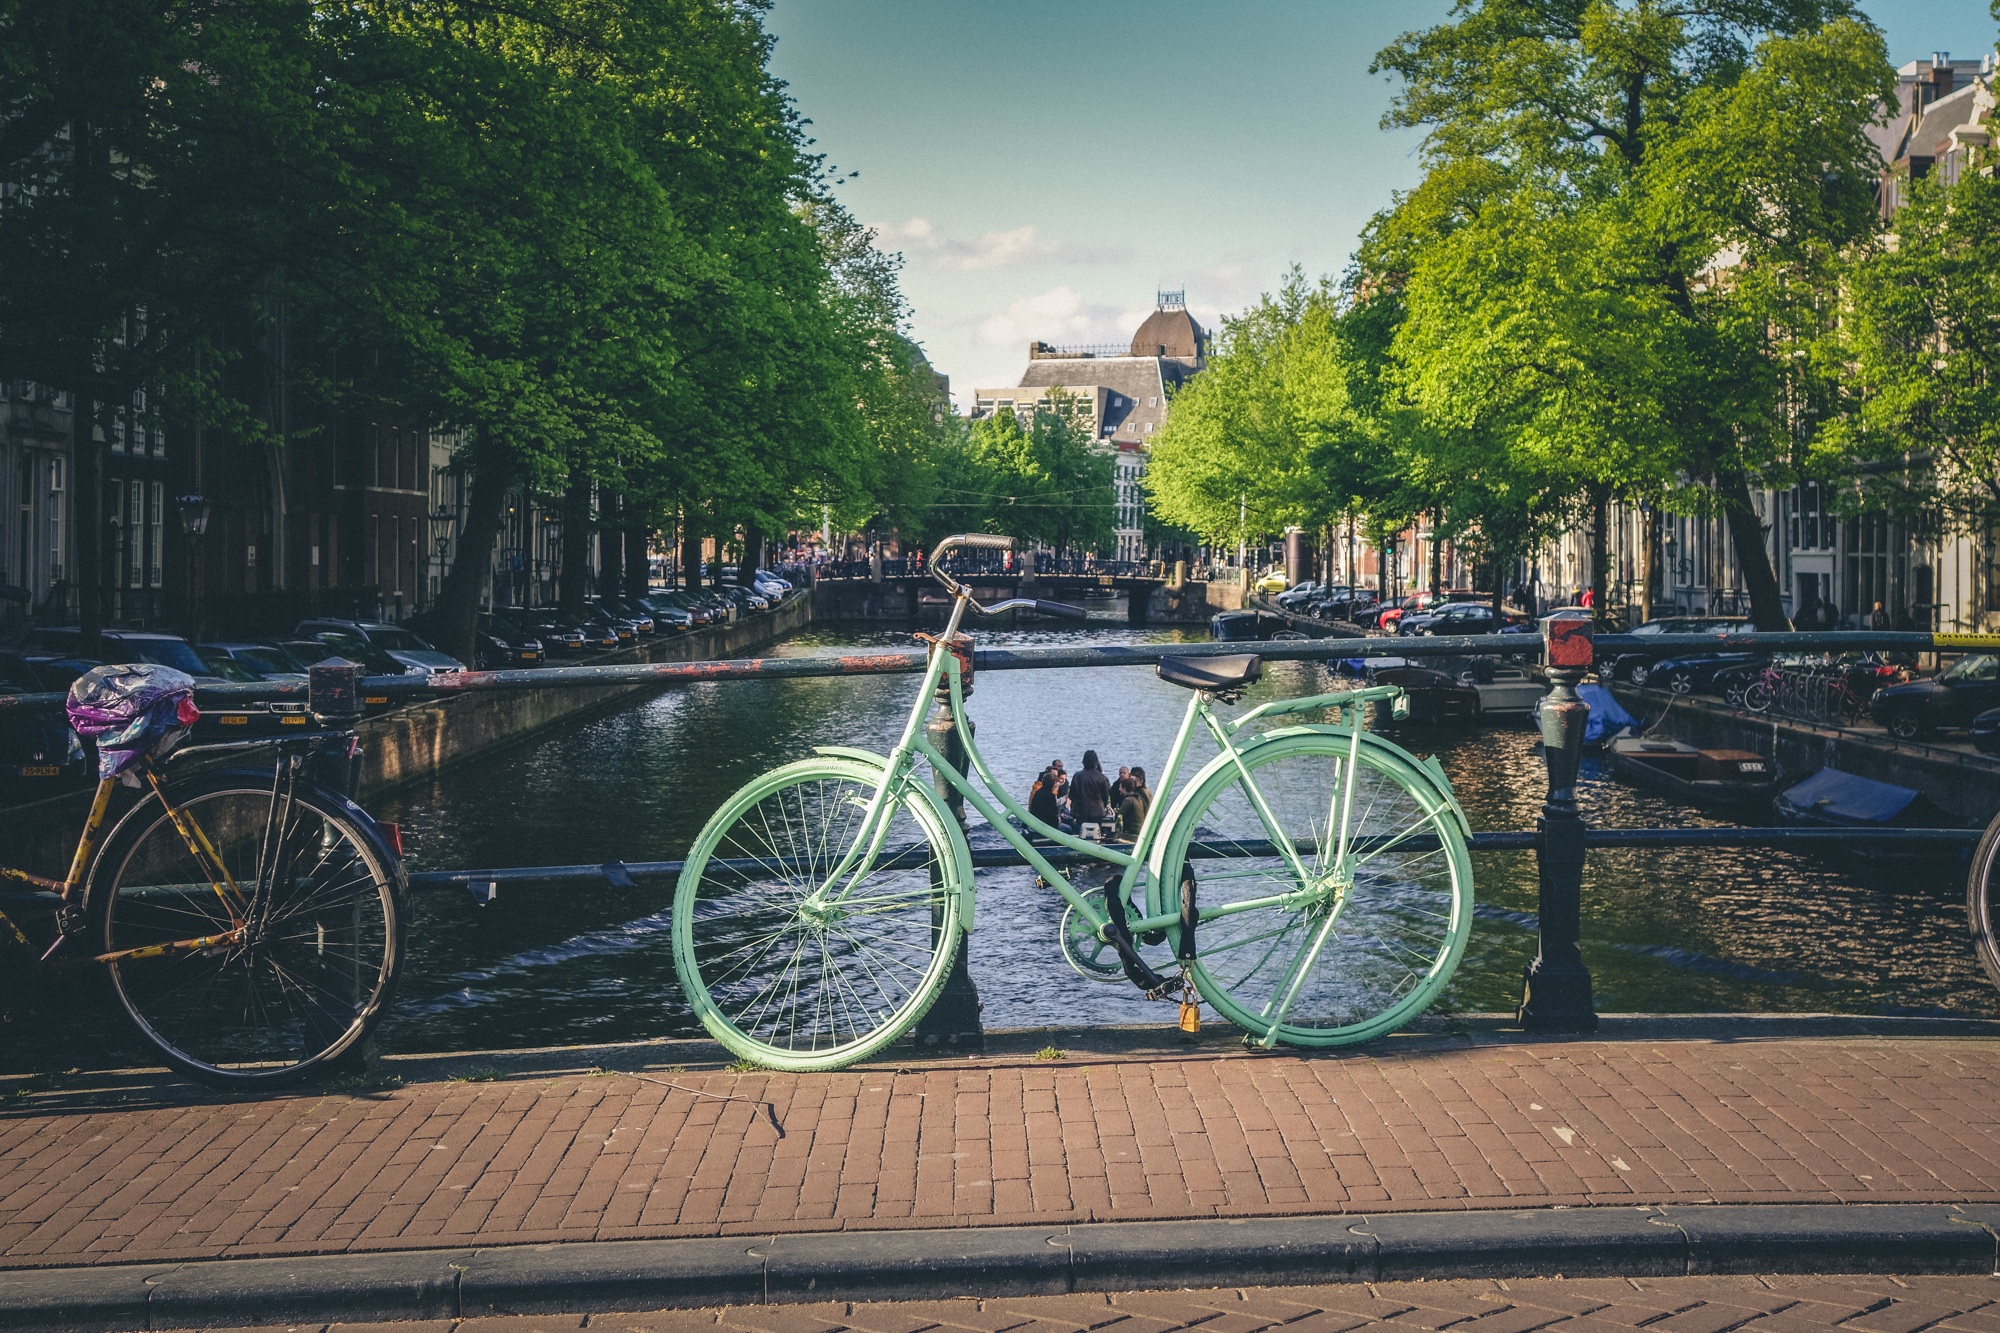
bicycle, vehicle, lane, waterway, sports equipment, mountain bike, cycling, land vehicle, cycle sport, racing bicycle